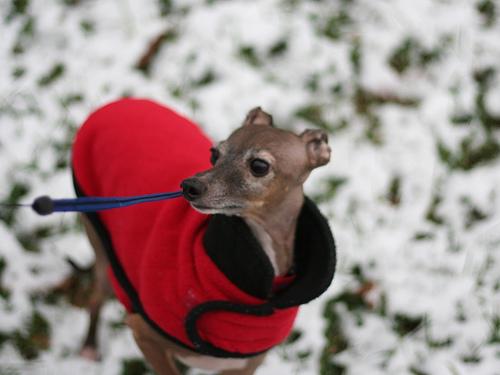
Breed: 238-n000099-Italian_greyhound